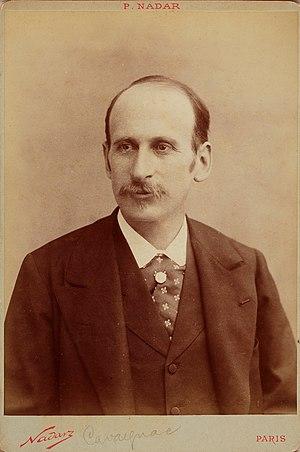
Godefroy Cavaignac photographié par Nadar, musée de Bretagne, collection Arts graphiques.
Jacques Marie Eugène Cavaignac, né à Paris le 21 mai 1853 et mort dans son château d'Ourne à Flée le 24 septembre 1905, est un homme politique français, plusieurs fois ministre sous la IIIᵉ République.
L'affaire Dreyfus est un conflit social et politique majeur de la Troisième République, survenu en France à la fin du XIXᵉ siècle autour de l'accusation de trahison faite au capitaine Alfred Dreyfus, qui est finalement innocenté. Elle bouleverse la société française pendant douze ans, de 1894 à 1906, la divisant profondément et durablement en deux camps opposés : les « dreyfusards », partisans de l'innocence de Dreyfus, et les « antidreyfusards », partisans de sa culpabilité.